Battle of Tarawa

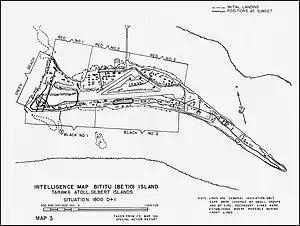
Map of Betio Island, SW corner of Tarawa Atoll

Located about southwest of Pearl Harbor, Betio is the largest island in the Tarawa Atoll. The small, flat island lies at the southernmost reach of the lagoon and was the base of the majority of the Japanese troops. Shaped roughly like a long, thin triangle, the tiny island is approximately long. It is narrow, being only wide at its widest point. A long pier was constructed jutting out from the north shore, onto which cargo ships could unload while anchored beyond the -wide shallow reef which surrounded the island. The northern coast of the island faces into the lagoon, while the southern and western sides face the deep waters of the open ocean.